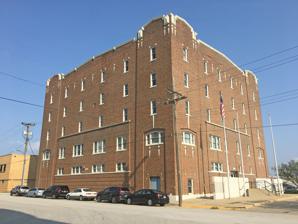
Building: Wheeling Corrugating Company Building
Country: United States of America
Year built: 1920
United States historic place Wheeling Corrugating Company Building U.S. National Register of Historic Places Show map of Missouri Show map of the United States Location 820 E. 14th Ave., North Kansas City, Missouri Coordinates 39°8′4″N 94°34′14″W / 39.13444°N 94.57056°W / 39.13444; -94.57056 Area less than one acre Built 1920 ( 1920 ) Architect Tarbet & Gornall NRHP reference No. 94001220 Added to NRHP October 21, 1994 Wheeling Corrugating Company Building , also known as Cook Composites and Polymers (CCP) , is a historic factory building located at North Kansas City, Missouri .  It was built in 1920, and is a five-story, six-bay, rectangular reinforced concrete building faced in brick with cut stone trim.  A one-story, concrete block addition was built about 1950. It produced corrugated galvanised iron for roofing. It was listed on the National Register of Historic Places in 1994. References